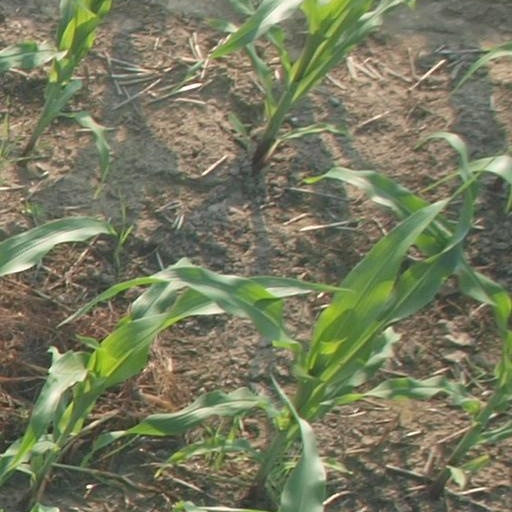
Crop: maize; corn